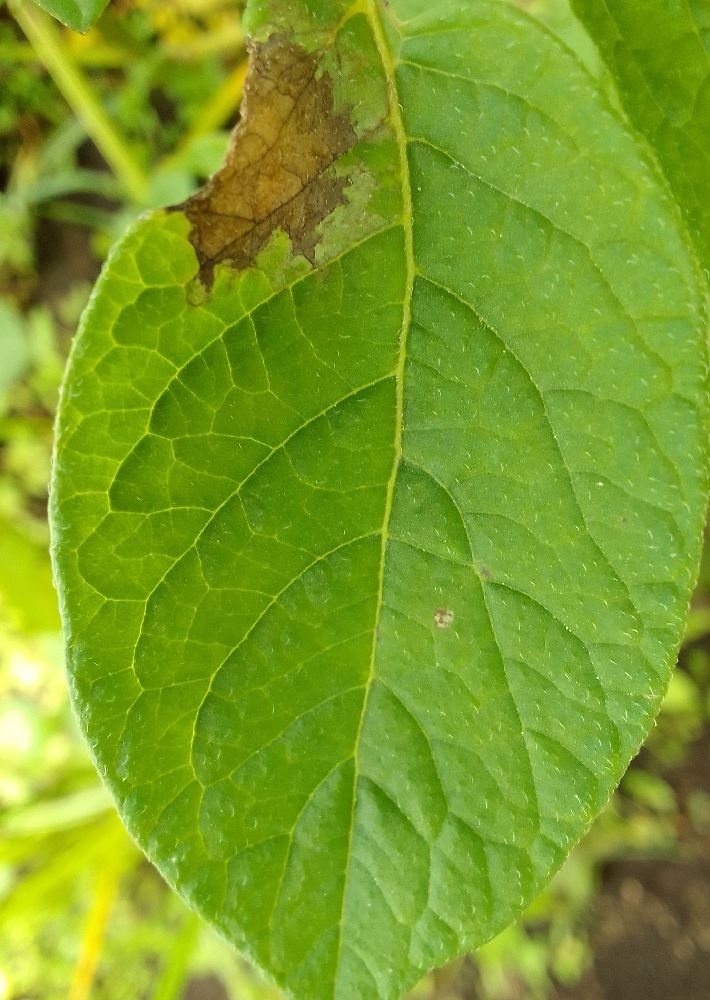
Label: Late blight